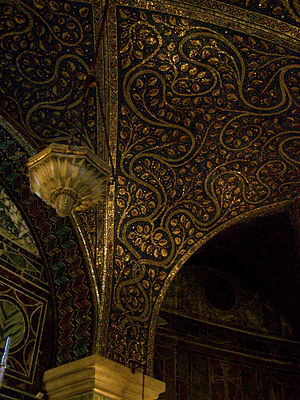
Kunst i vikingetiden / Visuel kunst og håndværk / International inspiration
Loftsudsmykning fra Domkirken i Aachen.
Kunst i vikingetiden er en samlebetegnelse for de kunstneriske stilarter, der blomstrede i Norden og de områder i Nordeuropa, hvor vikingerne bosatte sig fra slutningen af 8. århundrede til omkring 1100 e.v.t. De bevarede kunstværker omfatter både materielle værker, såsom udskårne træfigurer, smykker af metal, indhuggede sten og sjældne tilfælde billedtæpper, samt litterære værker, fx digte. Vikingetidens kunst byggede i høj grad på jernalderens, og mange elementer, fx de mange dyremotiver og stiliserede figurer, er direkte videreførelser af de ældre tiders stilarter. Vikingetidens kunst repræsenterer således de yngste stilperioder af germansk dyrestil. Den øgede internationale kommunikation i Norden medførte også en øget udenlandsk inspiration; for eksempel kan man i vikingernes kunst udover den tidlige keltiske indflydelse også finde romanske elementer.